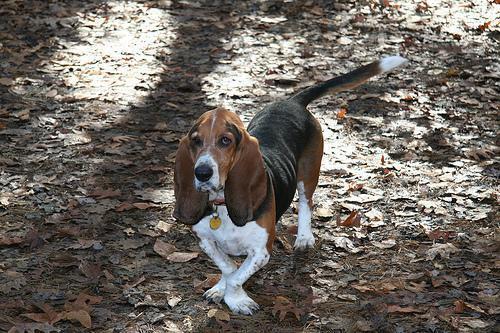
basset